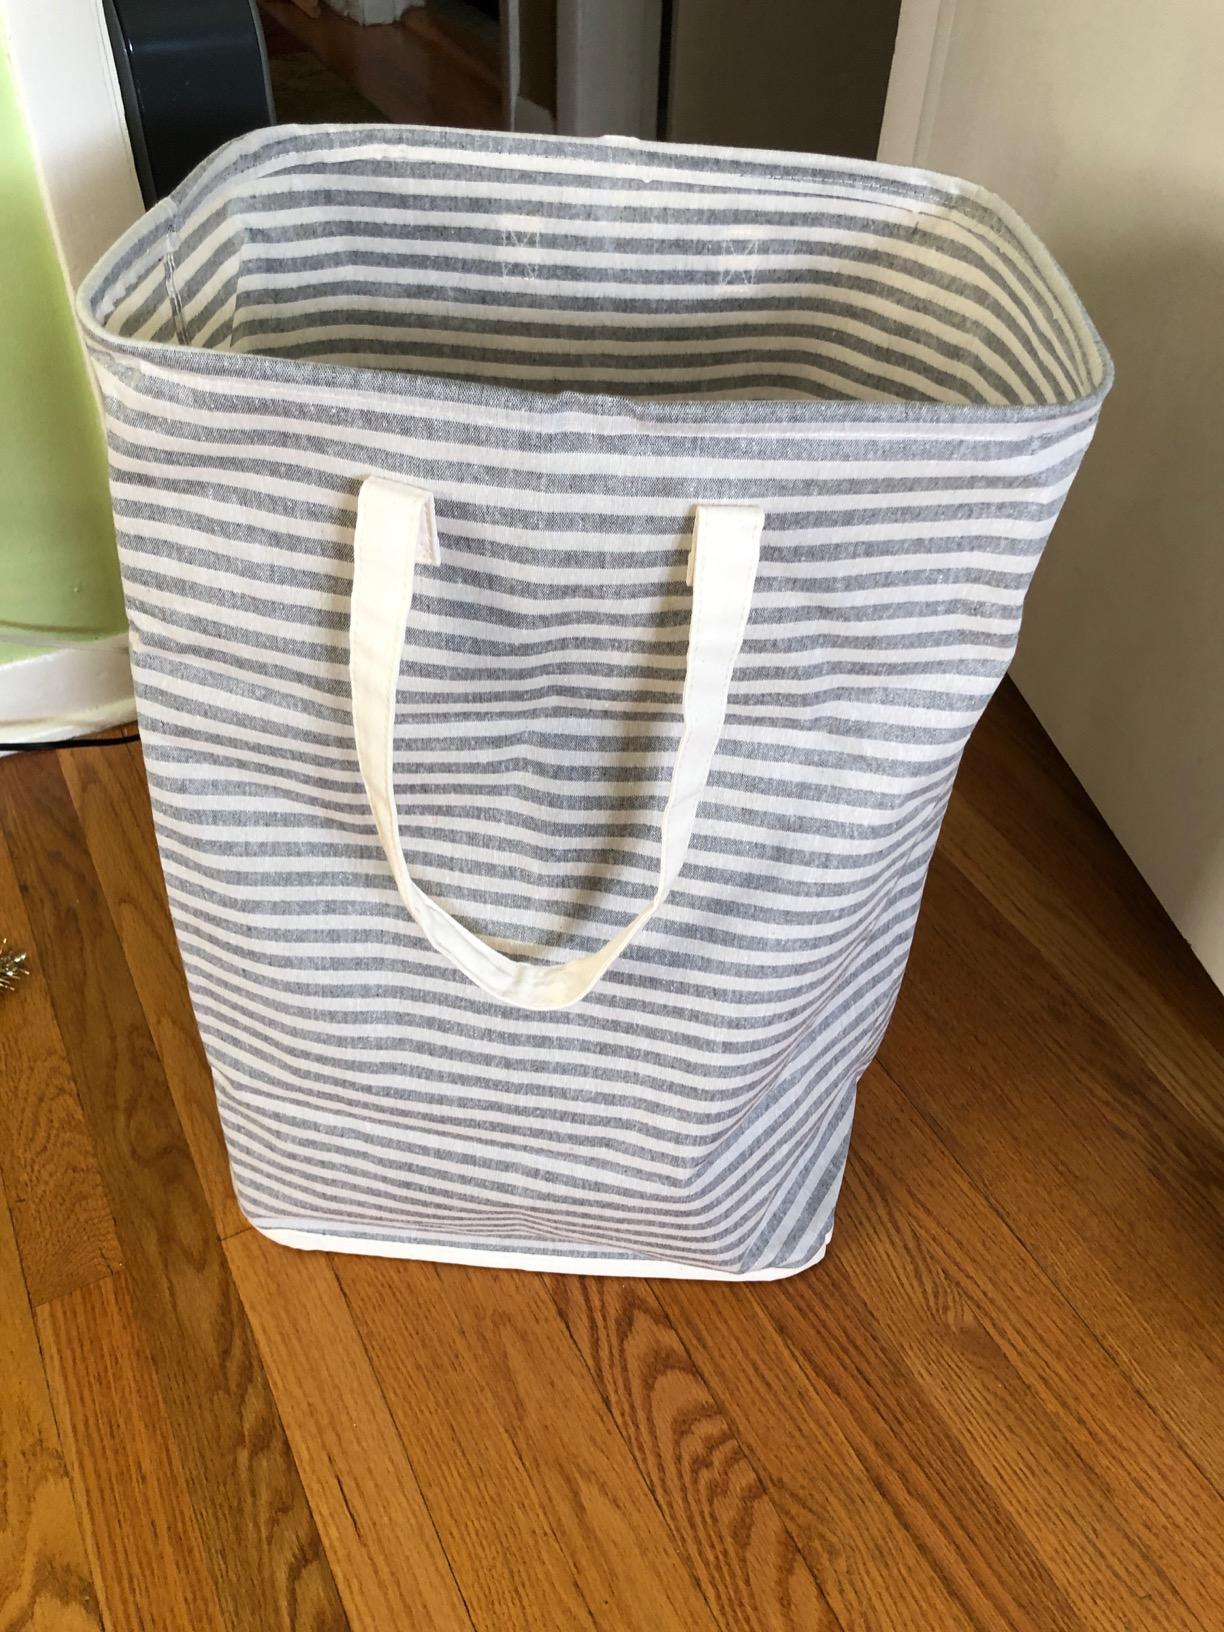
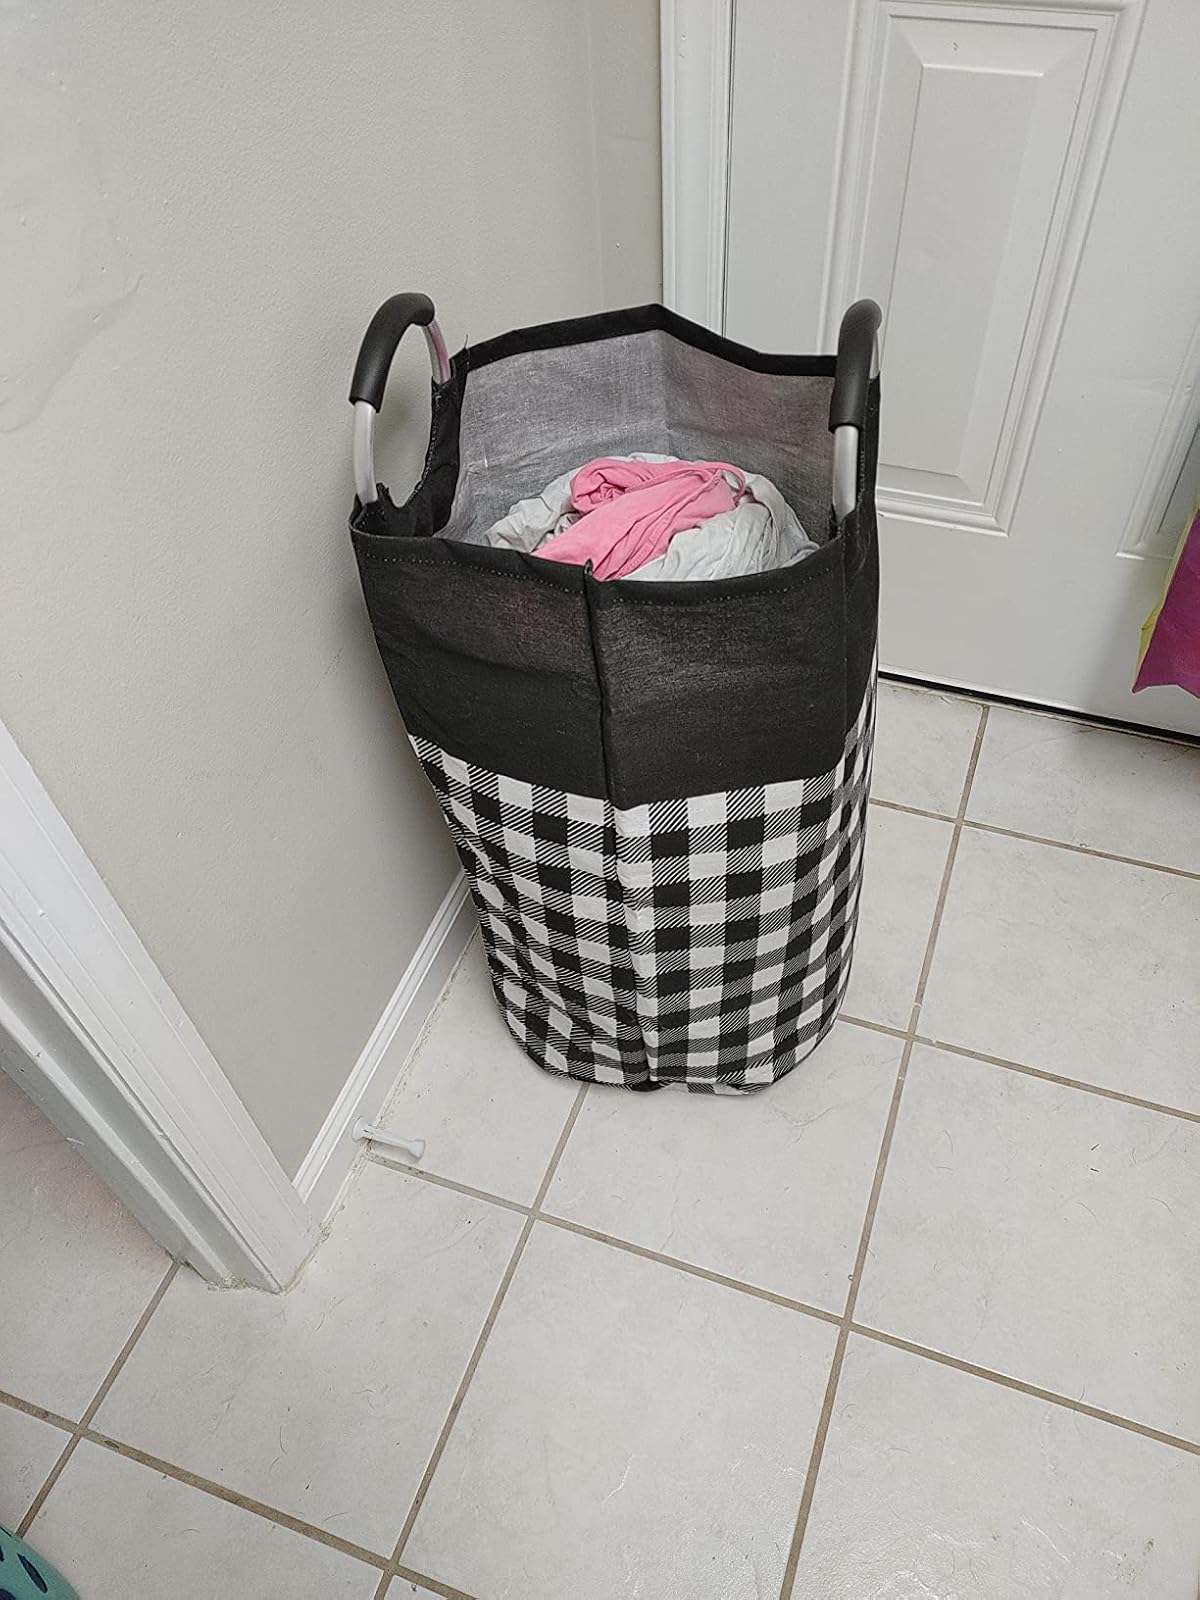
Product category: items_hamper
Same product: no